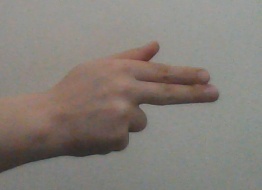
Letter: ghain